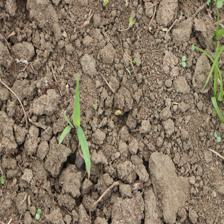
Label: Sorghum